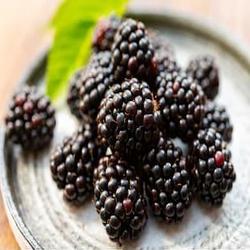
Label: Blackberry